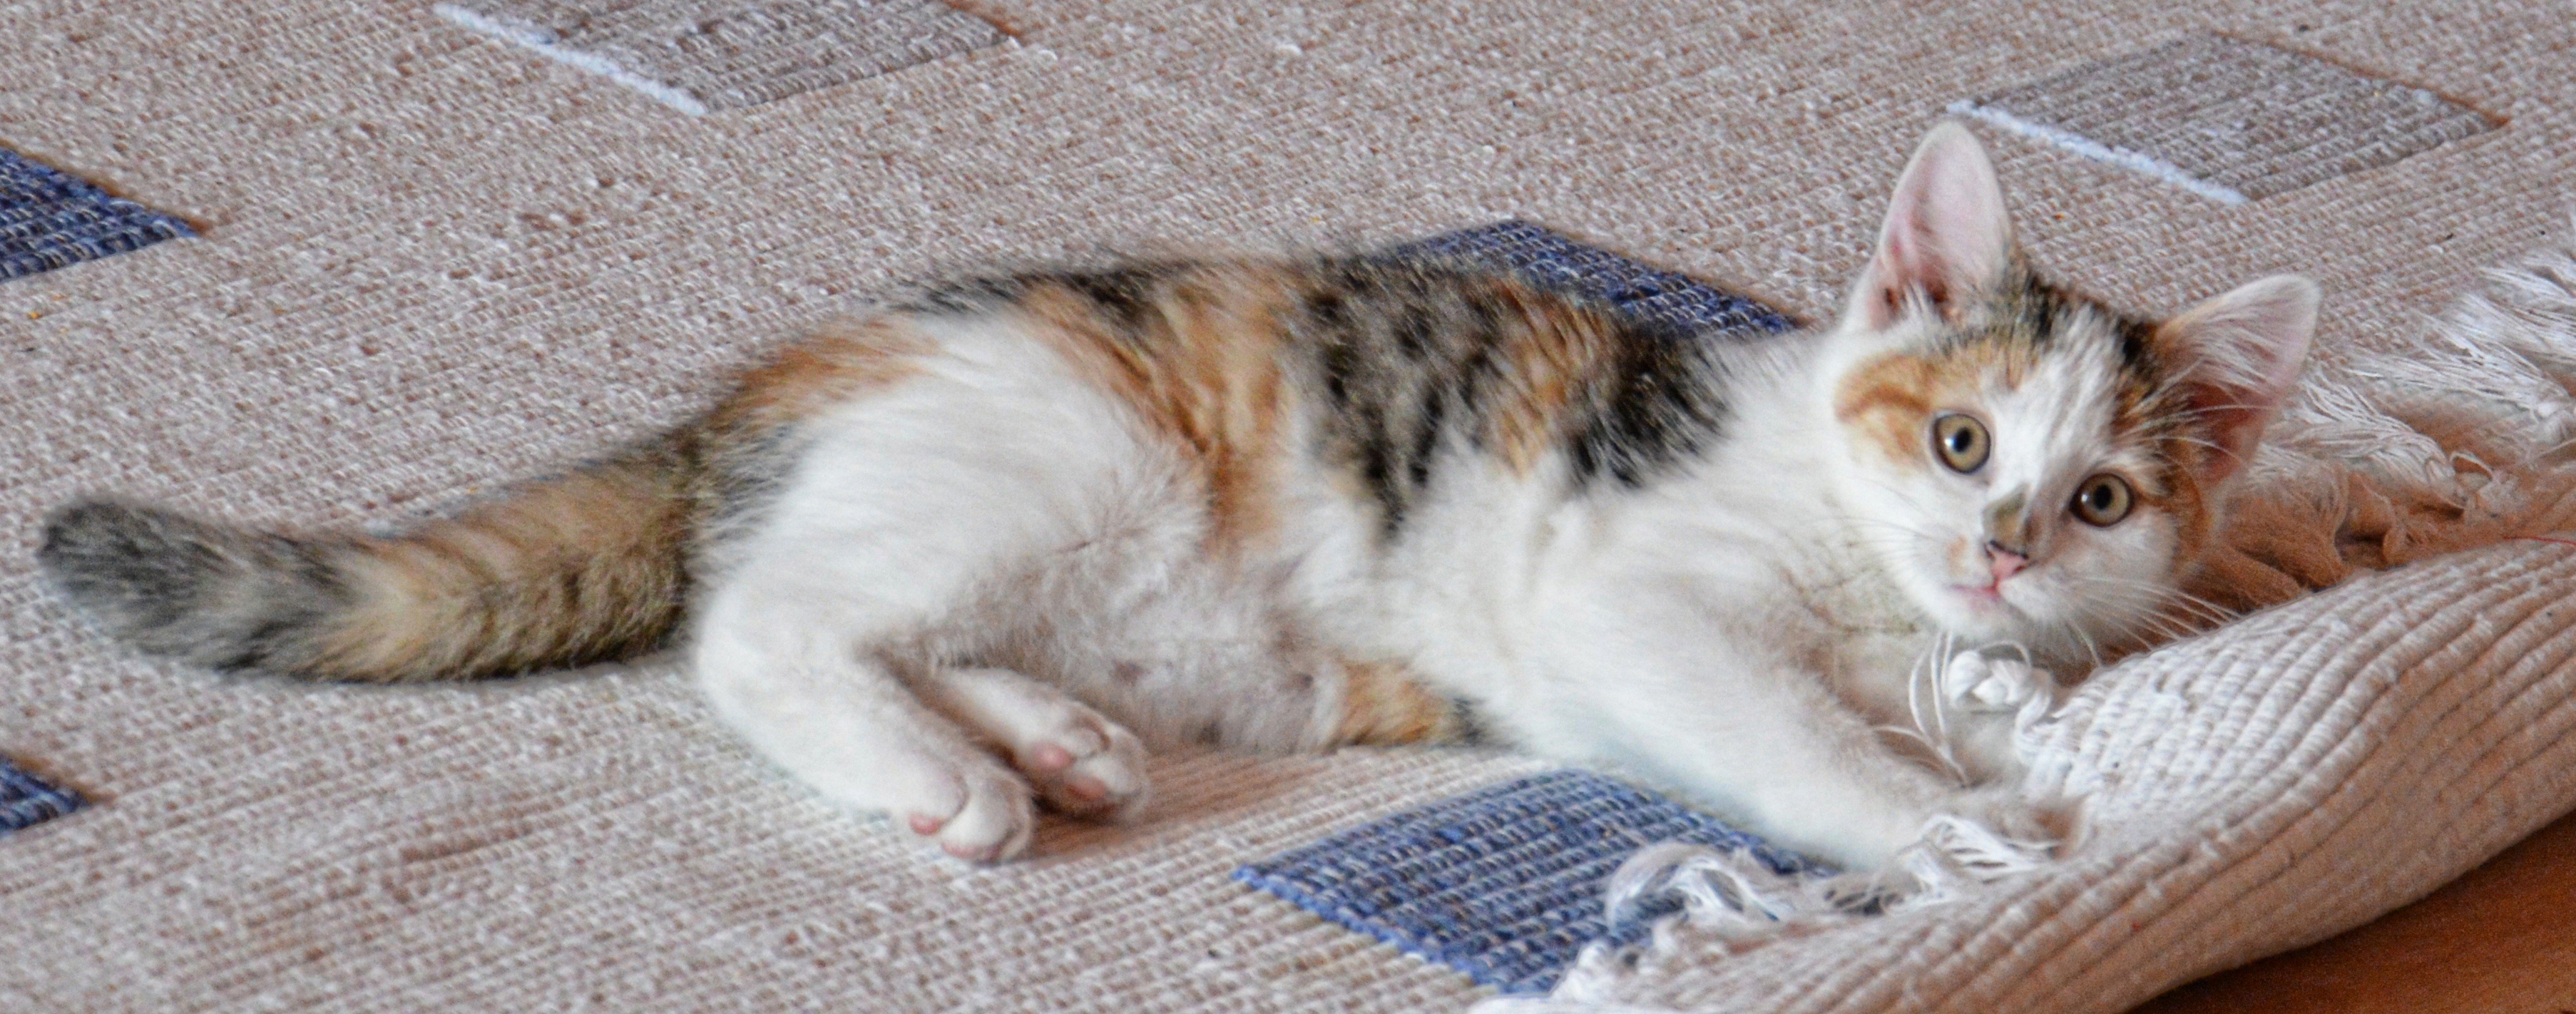
play, female, kitten, cat, mammal, whiskers, snout, vertebrate, carpet, domestic cat, lucky cat, three coloured, beard hair, young cats, european shorthair, small to medium sized cats, cat like mammal, domestic short haired cat